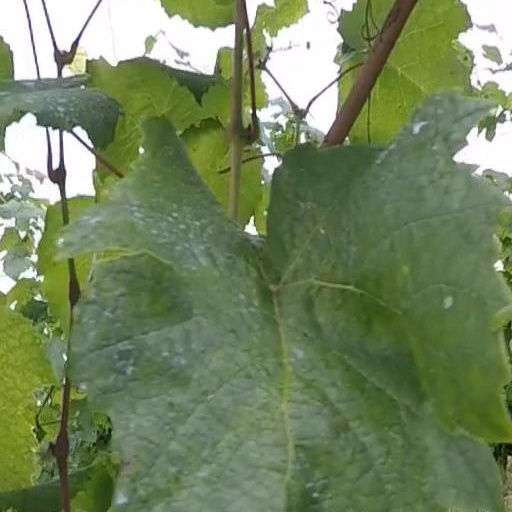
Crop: grape